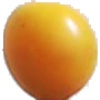
Label: cherry_wax_yellow